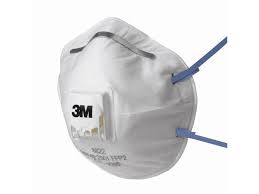
Waste category: trash